List of Catalonian Catholic saints

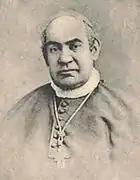
Antonio Marie Claret

Other people have been canonized saints who, while Catalan by language or ancestry, were not from the modern community of Catalonia. An example is Junípero Serra. Also of interest, from the culturally and linguistically Catalan nation of Andorra, would be Mary as Our Lady of Meritxell.